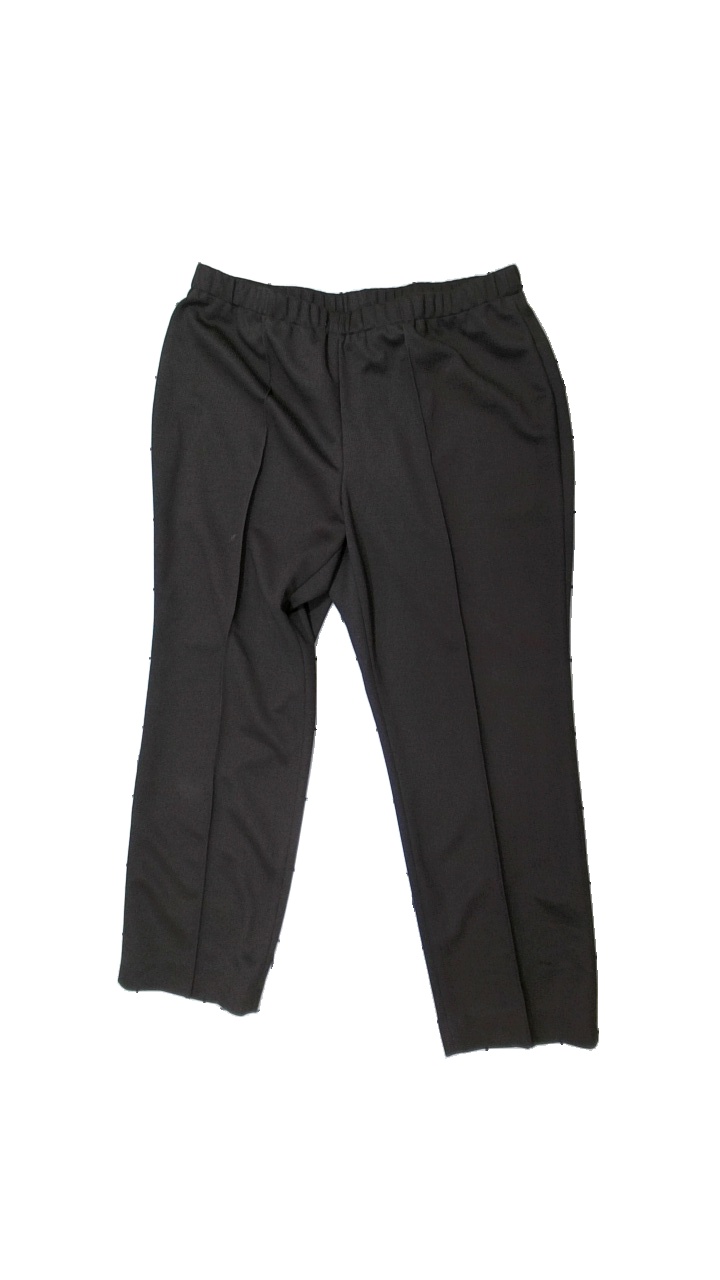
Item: Trousers (Ladies)
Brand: Atelier Gs
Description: Brown trousers
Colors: Brown
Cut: Regular
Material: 100% Polyester
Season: All
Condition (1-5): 3
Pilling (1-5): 5
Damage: stains
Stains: Minor
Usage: Recycle
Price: <50